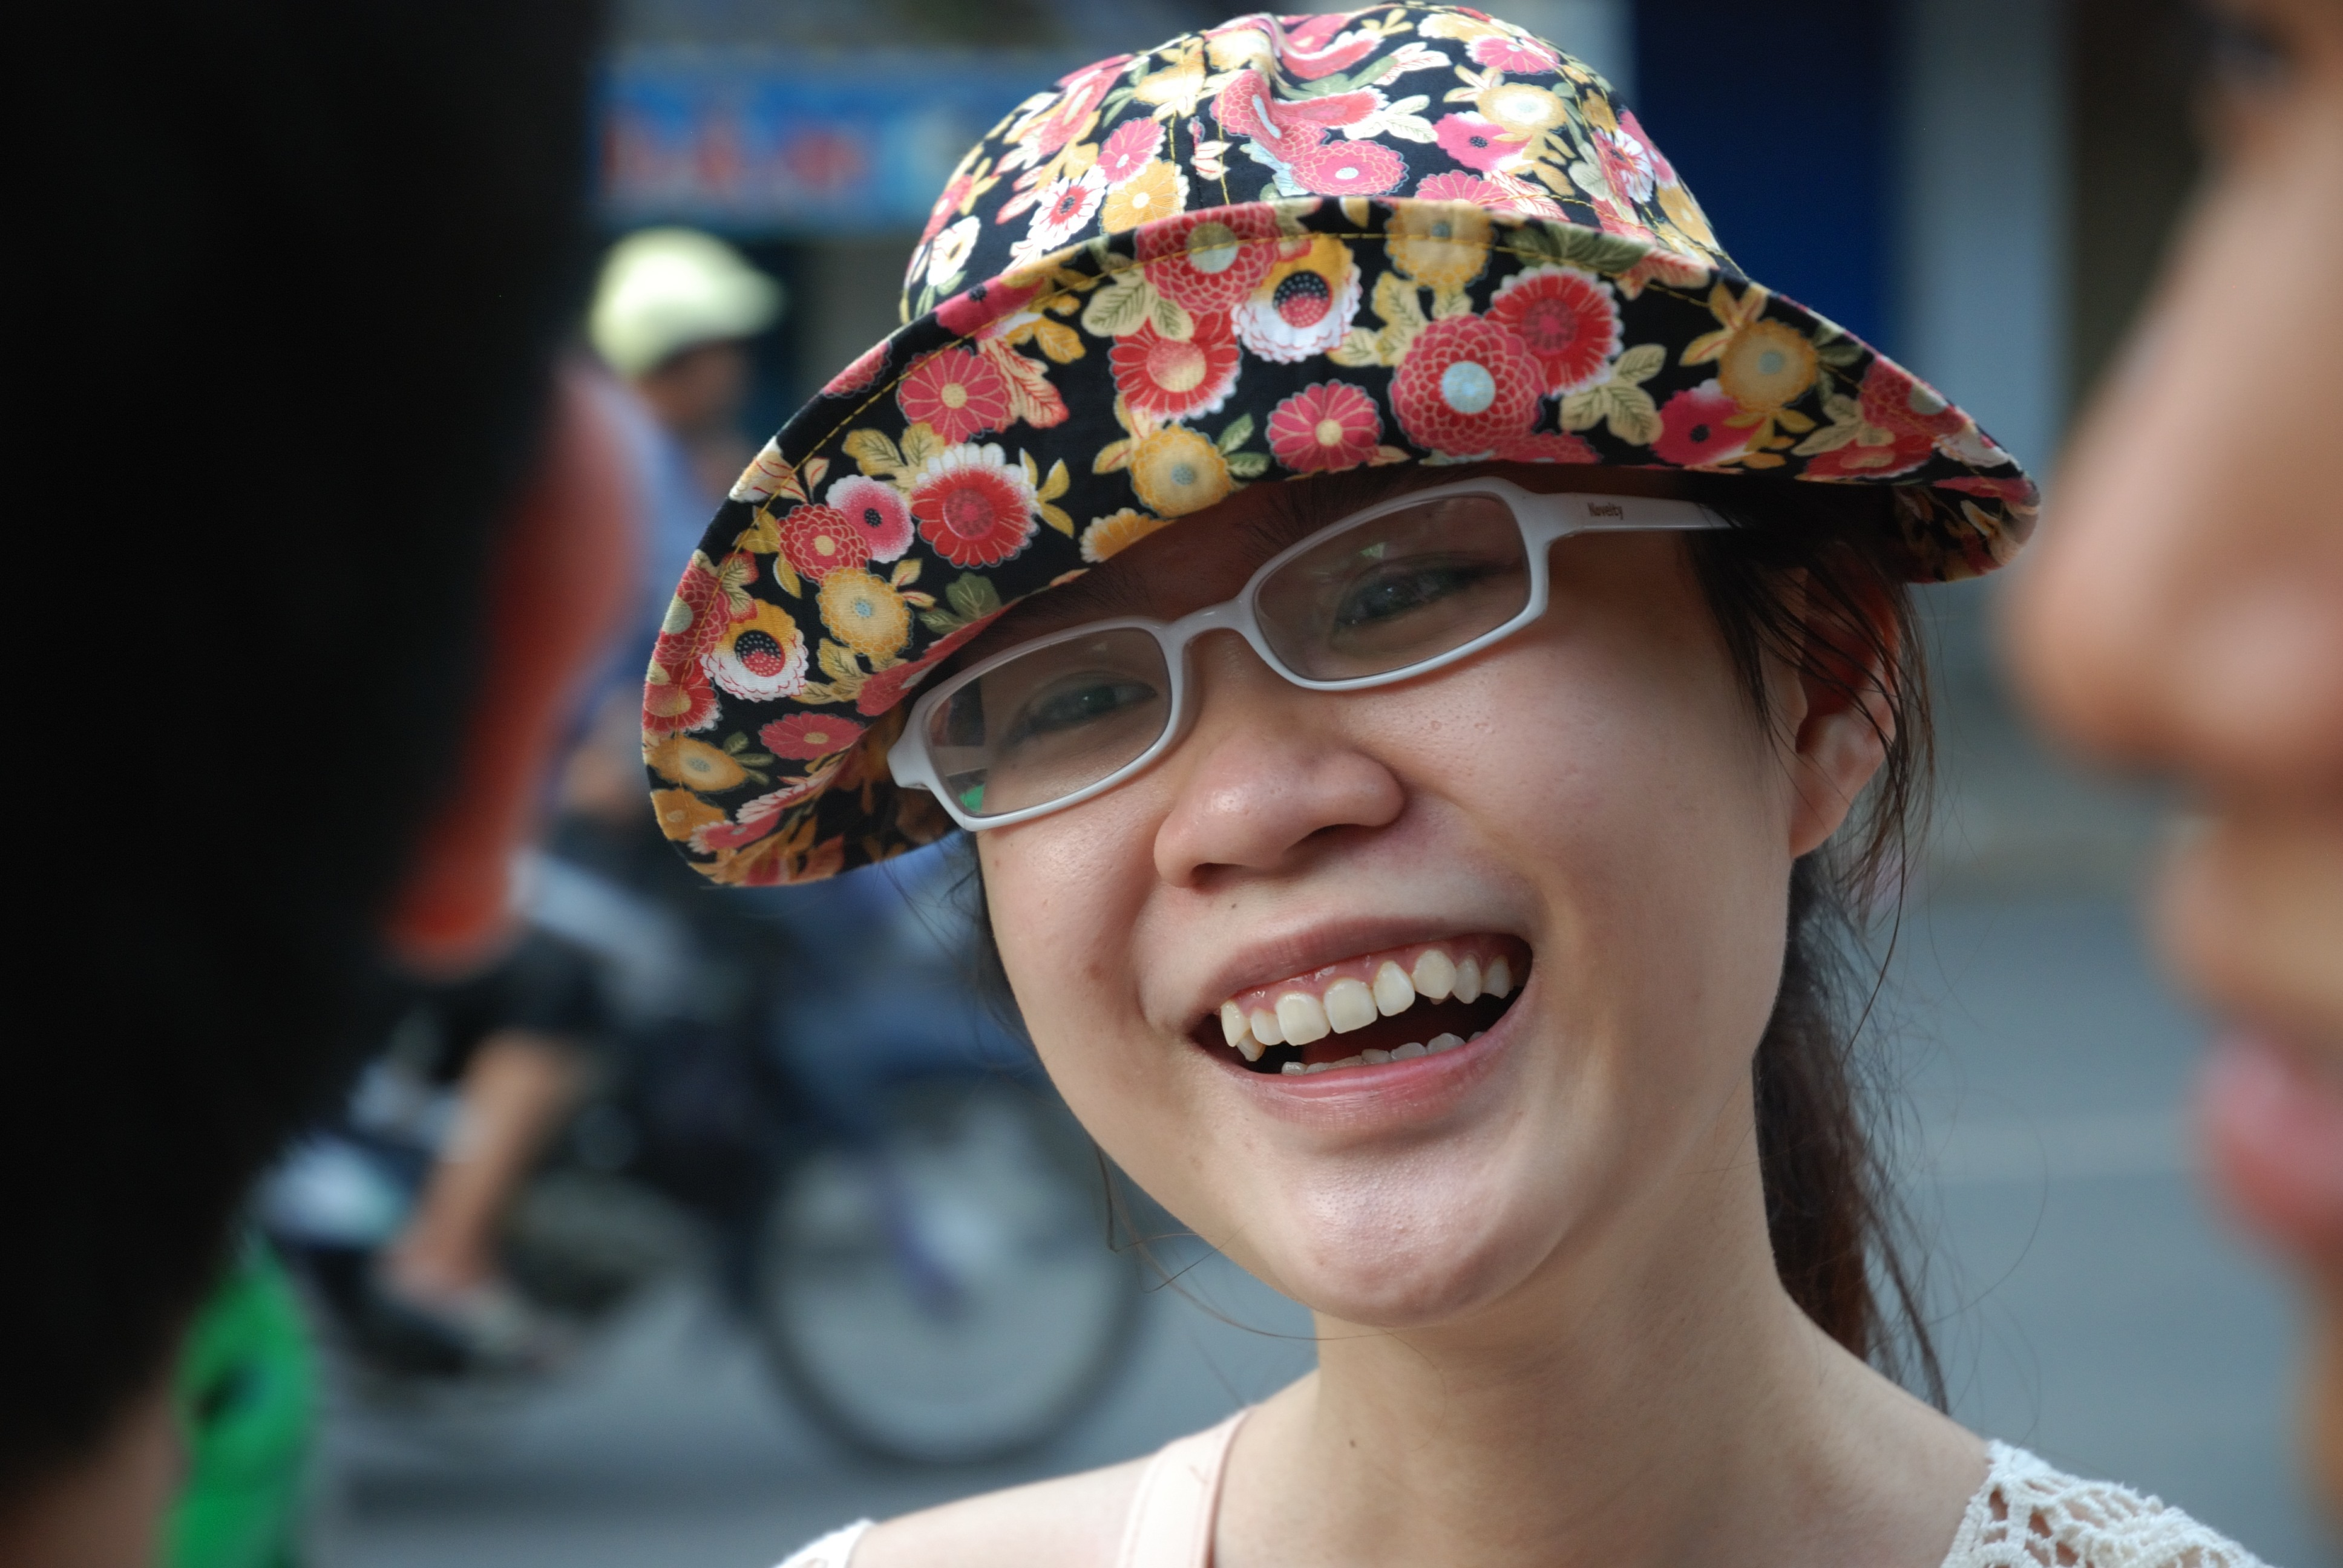
girl, spring, color, hat, fashion, clothing, facial expression, smiling, smile, vietnamese, happy, sunglasses, glasses, cap, head, beauty, smiles, smiley, fashion accessory, vision care, saigonese